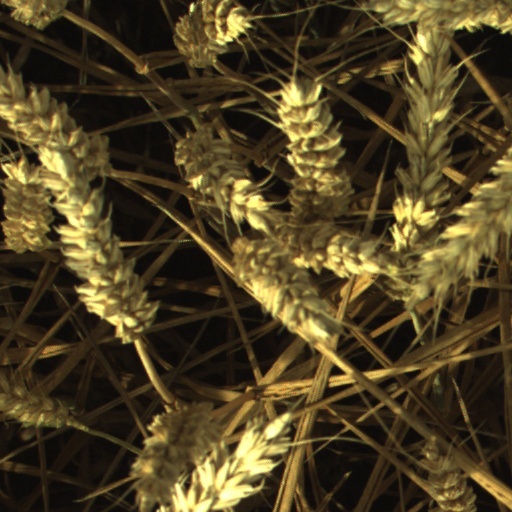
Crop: wheat